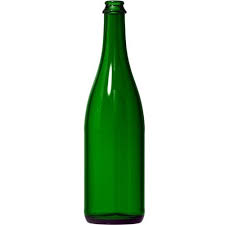
Label: glass